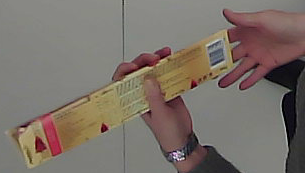
Product: toblerone_white